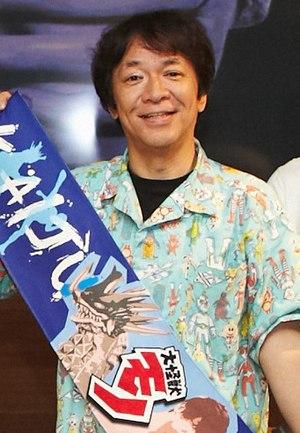
Minoru Kawasaki est un réalisateur de films japonais né le 15 août 1958 dans l'arrondissement de Setagaya à Tokyo. Il est aussi écrivain et producteur. Il est surtout connu pour ses films à petits budgets, et ses comédies absurdes.